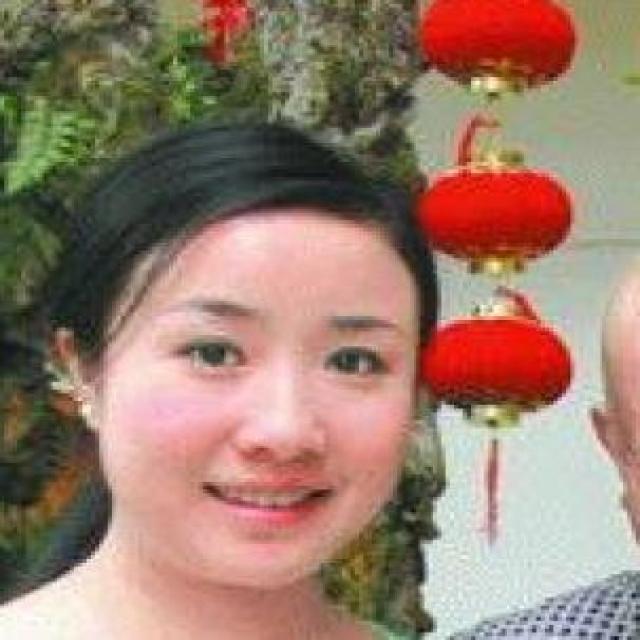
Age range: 21-44